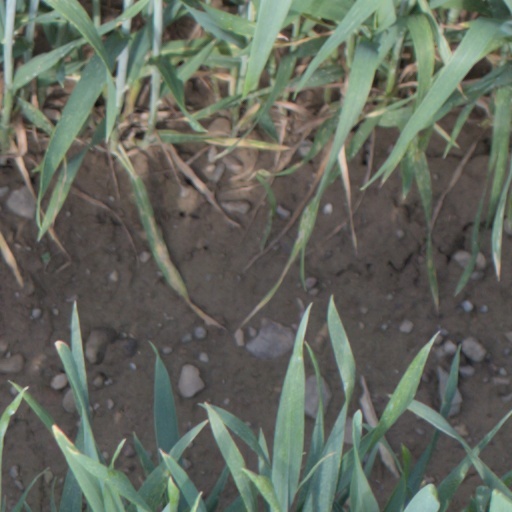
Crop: wheat